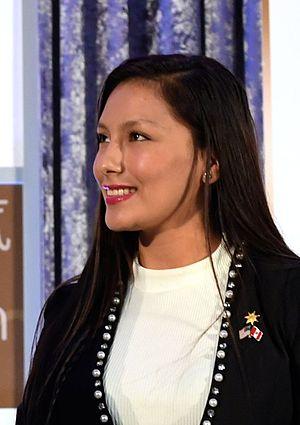
Cindy Arlette Contreras Bautista est une avocate péruvienne et une militante pour la défense des droits des femmes et contre les violences domestiques. Elle a elle-même été la victime de violences accompagnées d'une tentative de meurtre et d'une tentative de viol.
100 Women est une série multi-formats créée en 2013 par la BBC. La série concerne le rôle des femmes au XXIᵉ siècle et inclut des événements à Londres et à Mexico. Après la publication de la liste, l'émission, intitulée BBC's Women Season, est diffusée pendant trois semaines, pendant lesquelles la BBC propose également des rapports en ligne, des débats et des articles sur les femmes. Les femmes du monde entier sont encouragées à participer sur Twitter, en commentant la liste, ainsi que les entretiens et les débats qui suivent sa publication. Une nouvelle liste de lauréates est publiée chaque année depuis 2013.